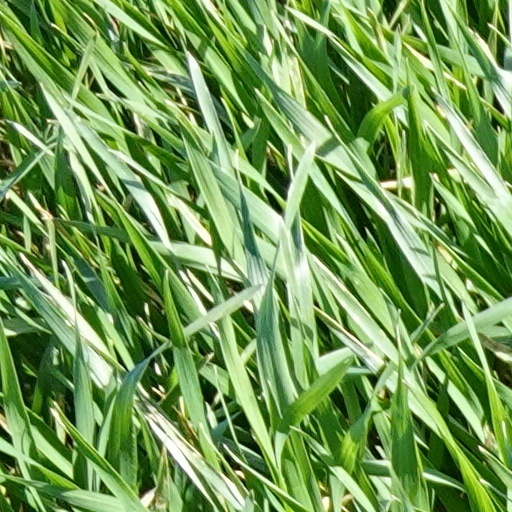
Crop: wheat